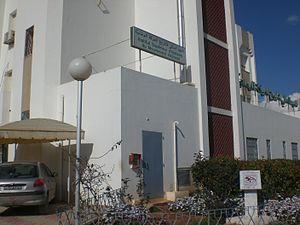
Le mouvement national tunisien désigne, dans sa globalité, le mouvement sociopolitique né au début du XXᵉ siècle, qui mena la lutte contre le protectorat français de Tunisie pour obtenir finalement l'indépendance du pays le 20 mars 1956.
L'Institut supérieur d'histoire du mouvement national ou ISHMN est un institut tunisien destiné à promouvoir l'enseignement et la recherche sur l'histoire du mouvement national tunisien. Fondé par la loi n°89-89 du 6 novembre 1989, son organisation est explicitée par le décret n°90-633 du 16 avril 1990.